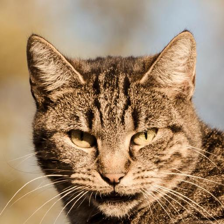
Label: animals